List of storms on the Great Lakes

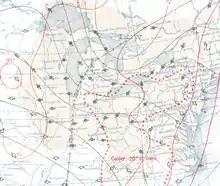
The surface map from Saturday, October 21, 1916, with the track of 1916 Atlantic hurricane 14.

Friday, October 20, 1916, on Lake Erie. These were the years before there was ship to shore radio. Once out on the lakes, each ship had only itself to depend upon and the chance of meeting another ship. While only four ships were lost, nearly all the men of these crews were lost to the tempest of the storm-tossed lake. In all, Black Friday took the lives of 49 men.